2017 Coca-Cola Firecracker 250

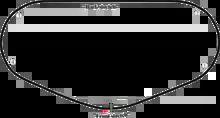
The layout of Daytona International Speedway, the venue where the race was held.

The race was held at Daytona International Speedway, which is a race track in Daytona Beach, Florida, United States. Since opening in 1959, it has been the home of the Daytona 500, the most prestigious race in NASCAR as well as its season opening event. In addition to NASCAR, the track also hosts races of ARCA, AMA Superbike, IMSA, SCCA, and Motocross. The track features multiple layouts including the primary high-speed tri-oval, a sports car course, a motorcycle course, and a karting and motorcycle flat-track. The track's infield includes the Lake Lloyd, which has hosted powerboat racing. The speedway is operated by NASCAR pursuant to a lease with the City of Daytona Beach on the property that runs until 2054.